Maharashtra

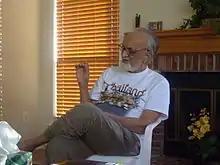
Playwright Vijay Tendulkar

Traditionally, Marathi women commonly wore the sari, often distinctly designed according to local cultural customs. Most middle-aged and young women in urban Maharashtra dress in western outfits such as skirts and trousers or shalwar kameez with the traditionally "nauvari" or nine-yard lugade, disappearing from the markets due to a lack of demand. Older women wear the five-yard sari. In urban areas, the five-yard sari, especially the Paithani, is worn by younger women for special occasions such as marriages and religious ceremonies. Among men, western dressing has greater acceptance. Men also wear traditional costumes such as the dhoti, and pheta on cultural occasions. The Gandhi cap is the popular headgear among older men in rural Maharashtra. Women wear traditional jewellery derived from Maratha and Peshwa dynasties. Kolhapuri saaj, a special type of necklace, is also worn by Marathi women. In urban areas, western attire is dominant among women and men.